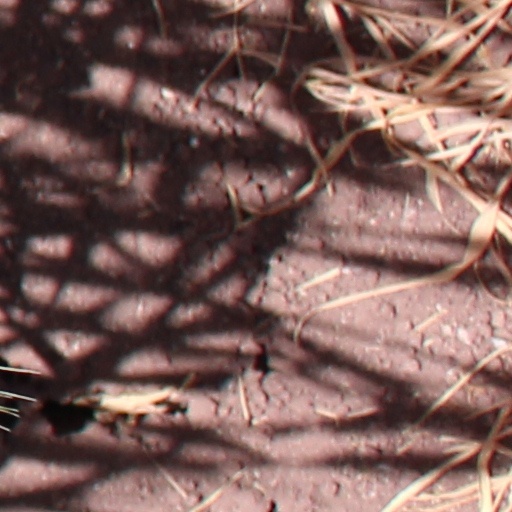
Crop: wheat